Luis Quiñones (footballer)

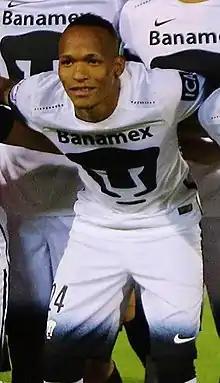
Quiñones with UNAM in 2016

Luis Enrique Quiñones García (born 26 June 1991) is a Colombian professional footballer who plays as a winger for Liga MX club Puebla on loan from Tigres UANL.